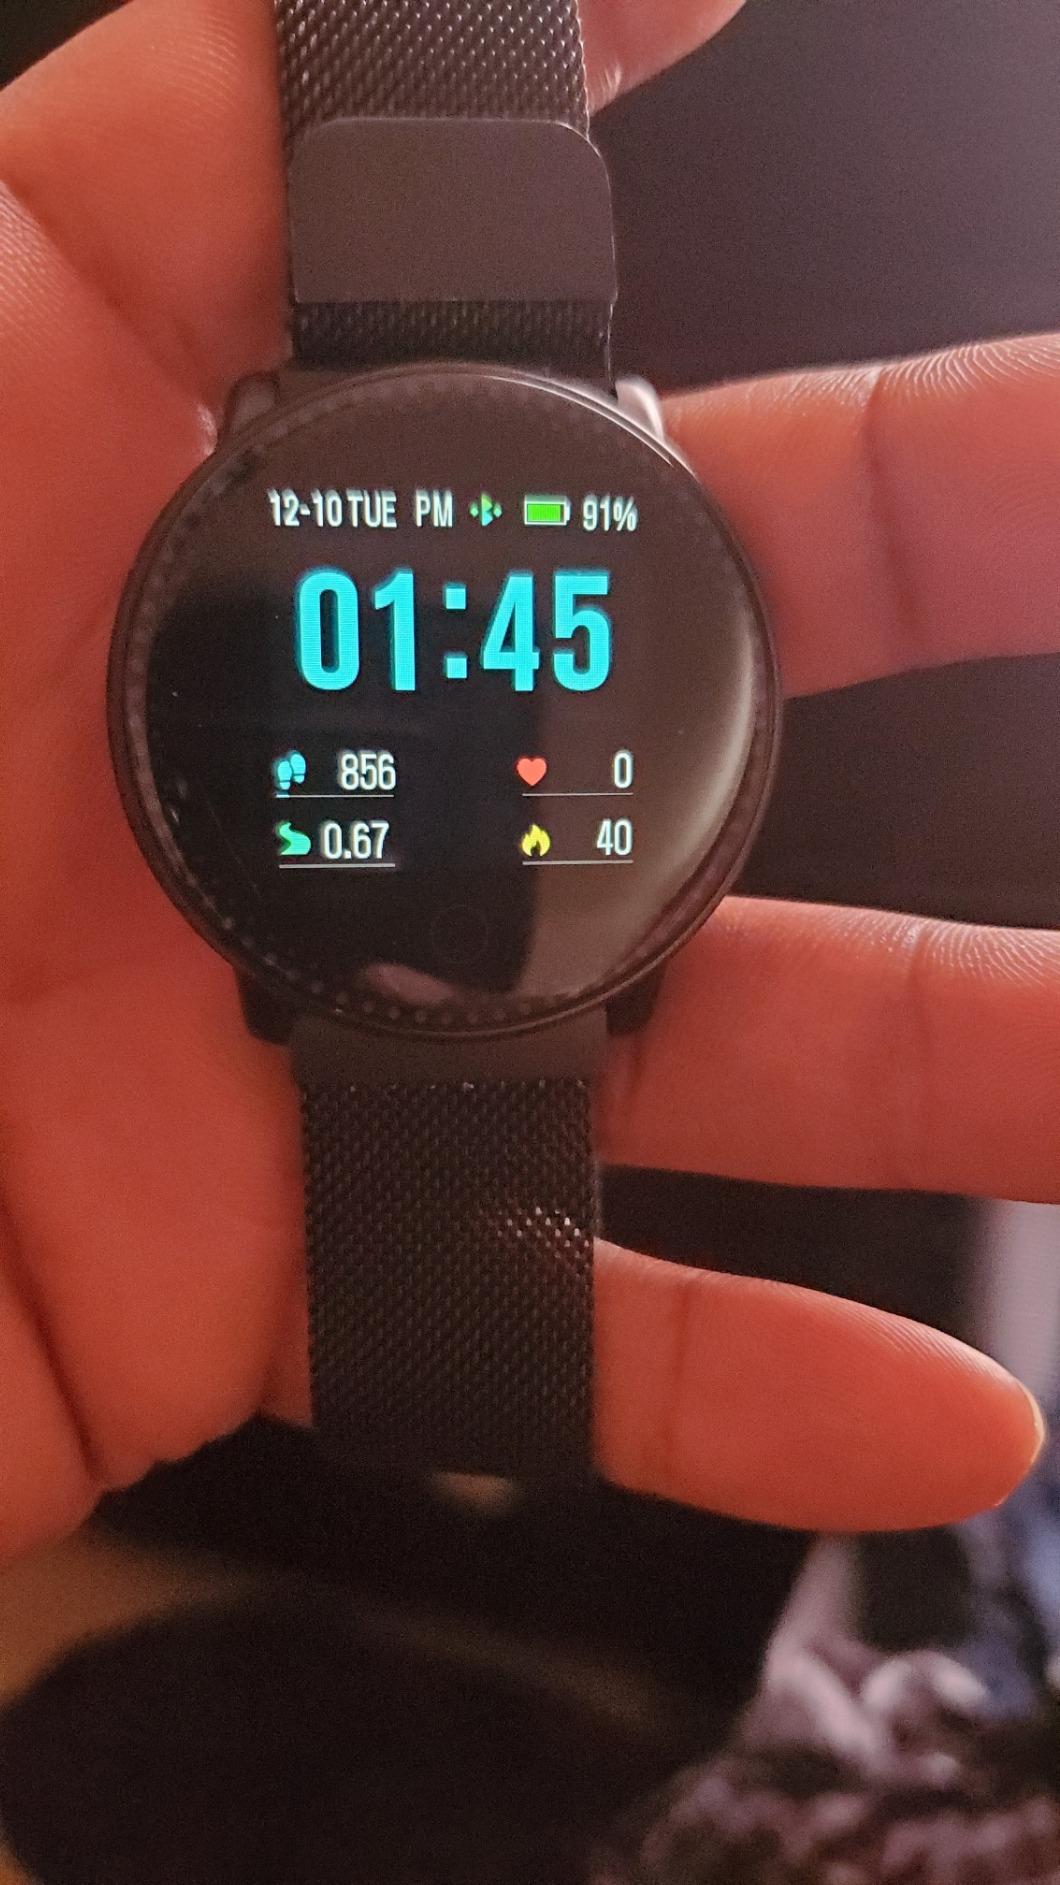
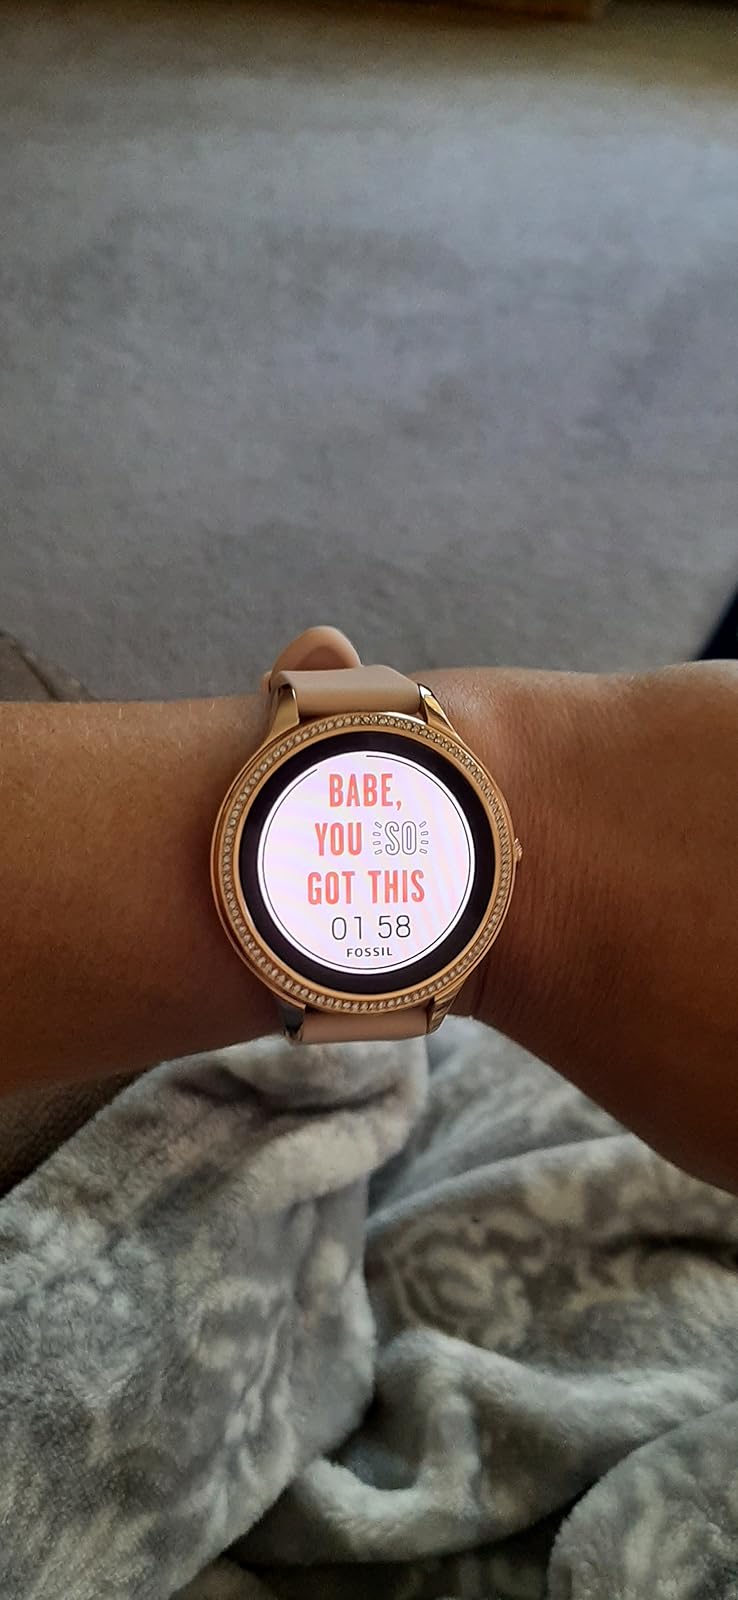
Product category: smartwatch
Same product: no